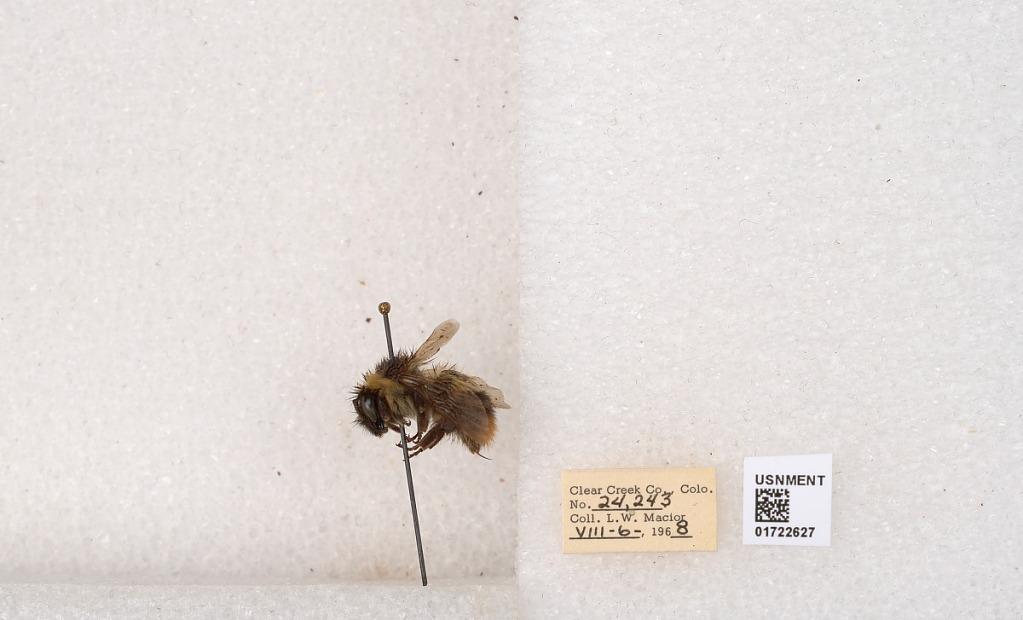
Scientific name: Bombus kirbyellus
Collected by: L. Macior
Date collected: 1968-8-6
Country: United States
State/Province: Colorado
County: Clear Creek
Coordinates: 39.6891, -105.644